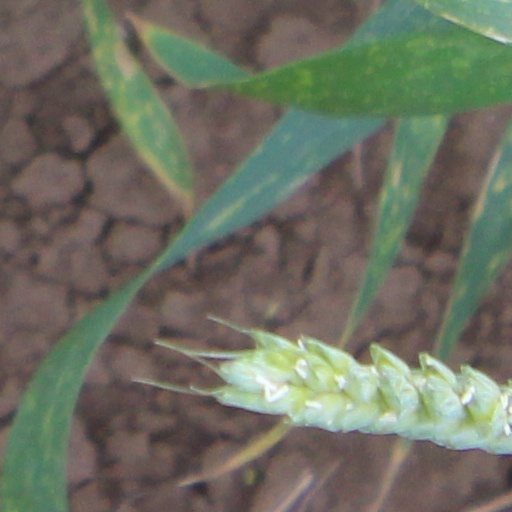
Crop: wheat